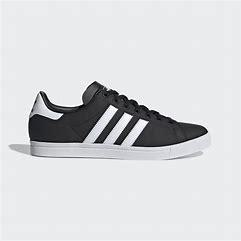
Brand: Adidas
Model: Coast Star